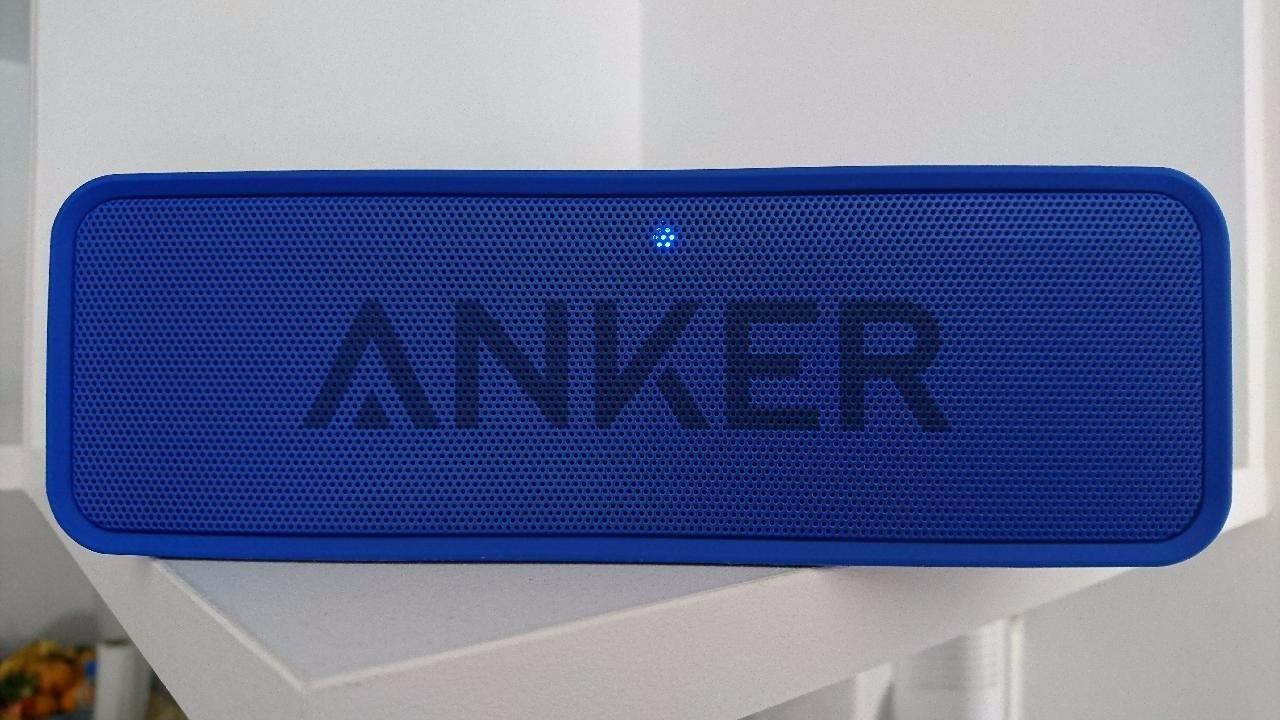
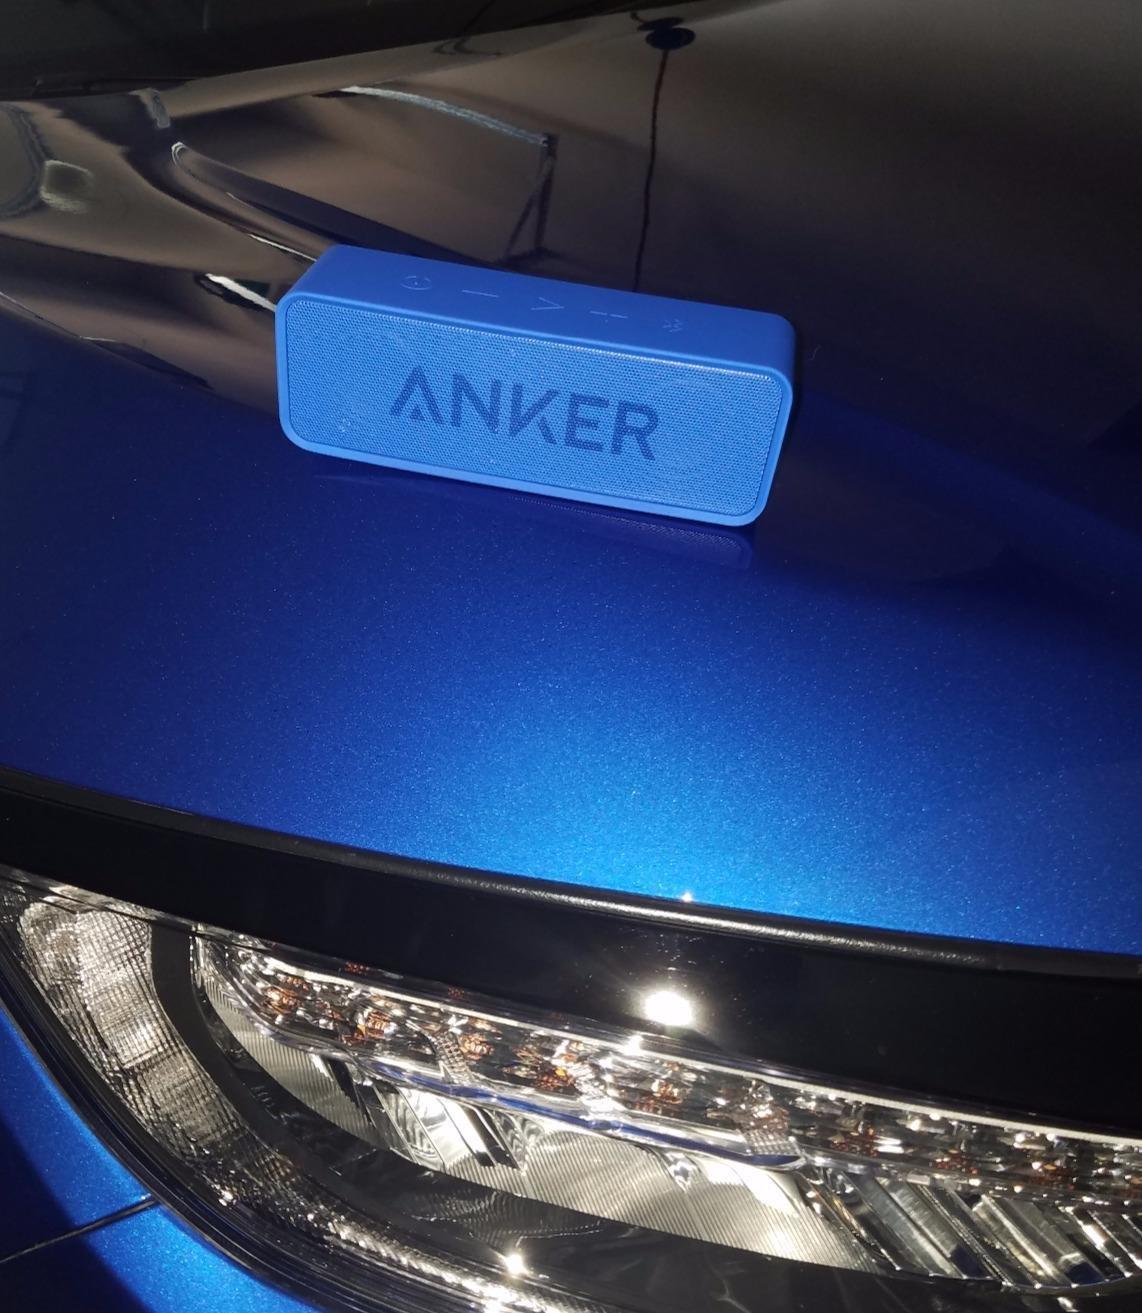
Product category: speaker
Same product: yes